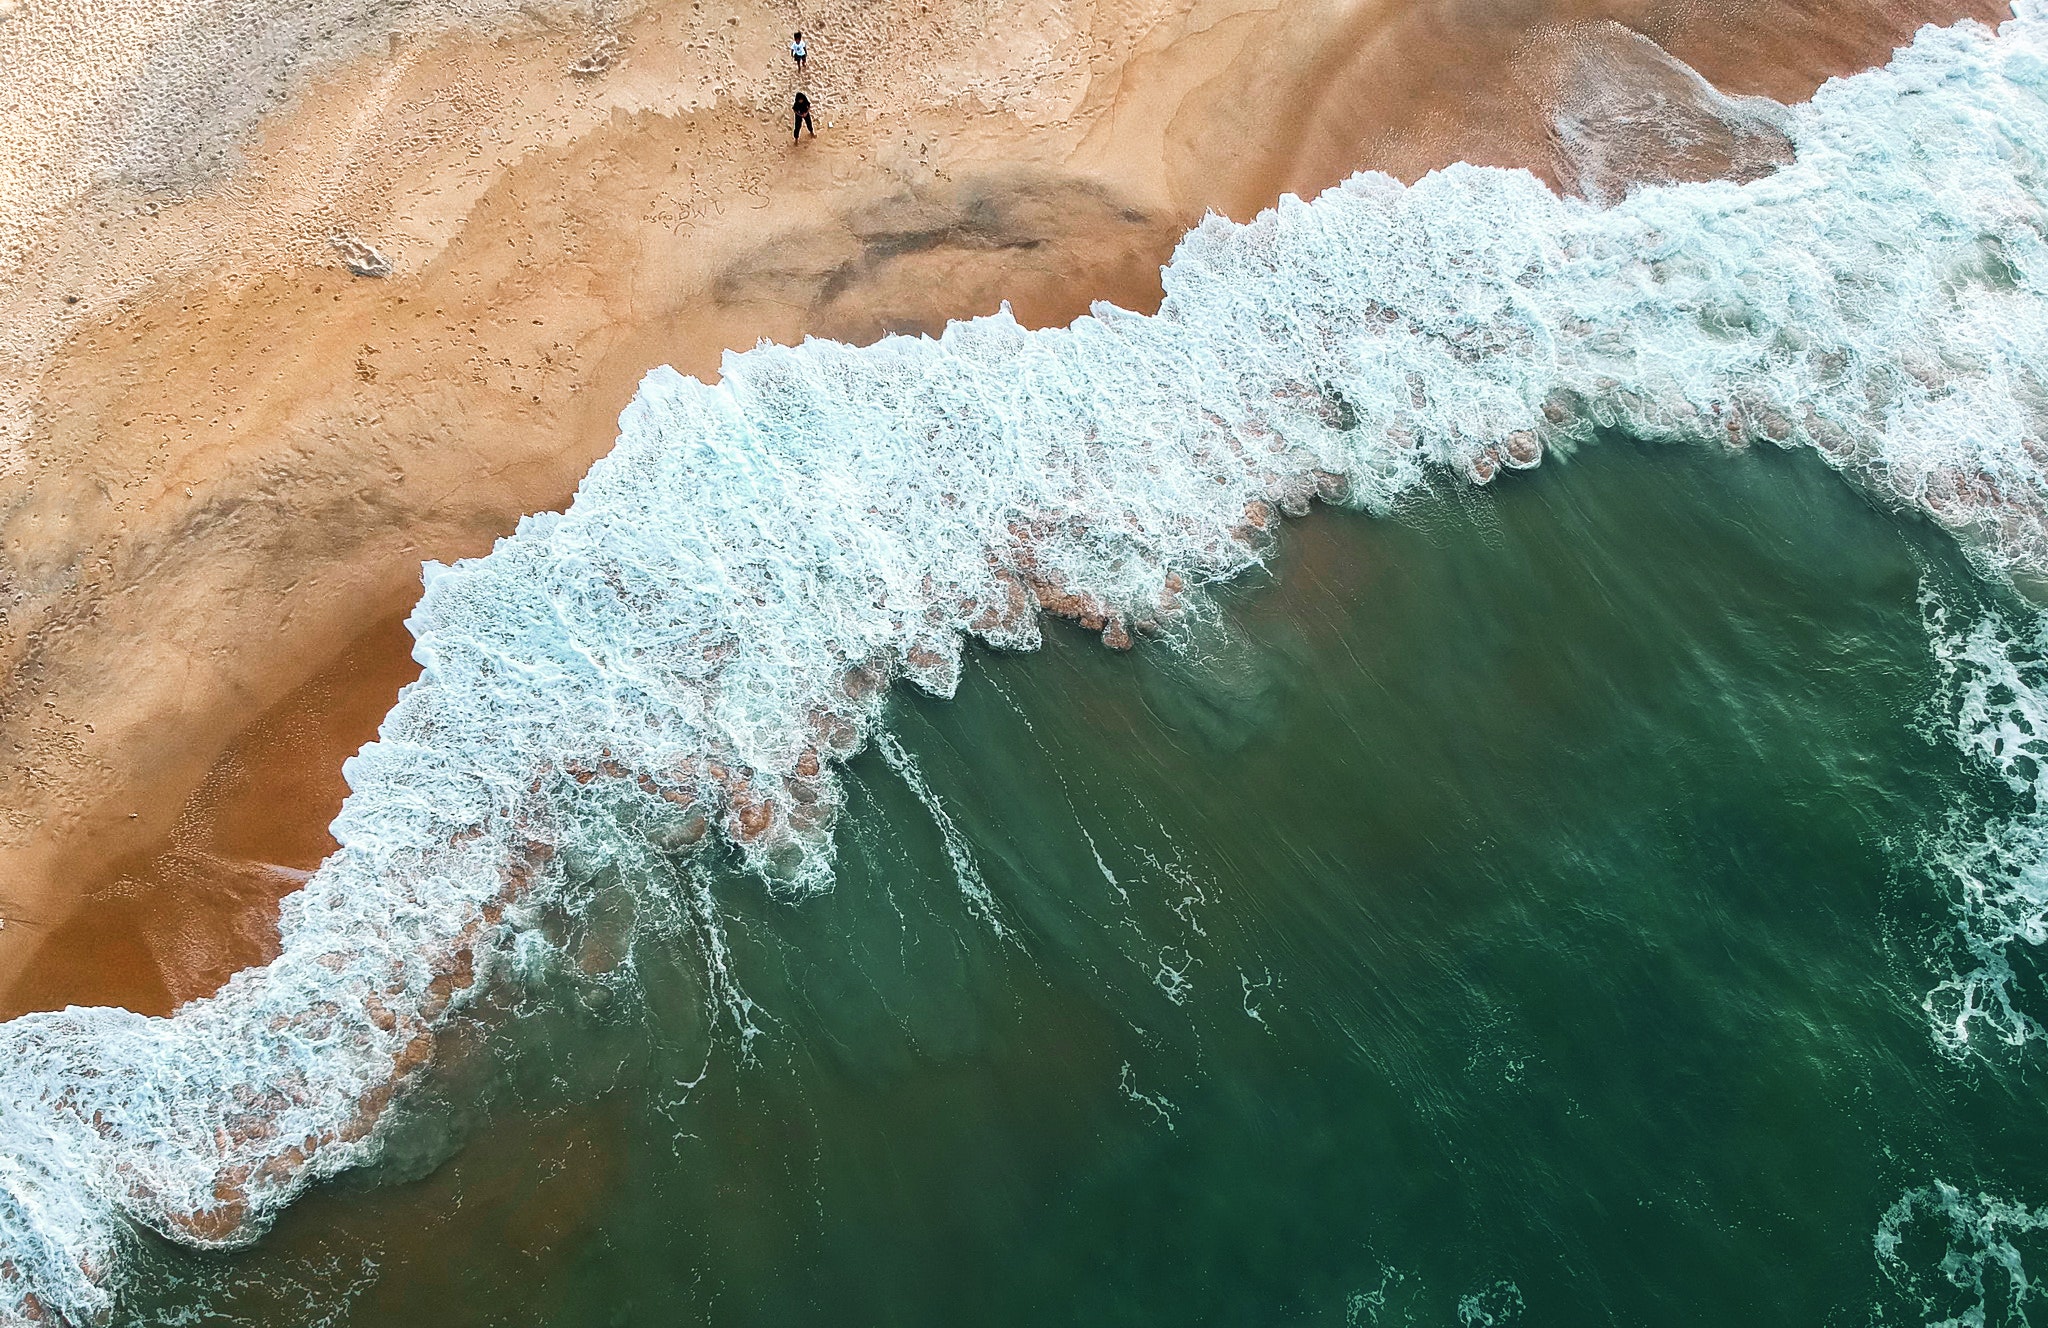
water, wave, water resources, geological phenomenon, geology, formation, watercourse, sea, wind wave, mineral spring